Syndesmosis procedure

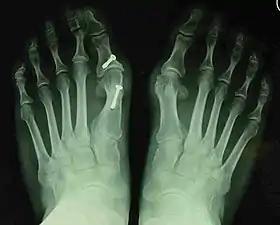
Fig. 8a. Painful hallux valgus and metatarsus primus varus deformity recurrence of left foot after osteotomy surgery

Syndesmosis procedure is one of the more than twenty bunion surgeries currently being performed. While the majority of bunion surgeries involve the breaking and shifting of bones (osteotomy procedures), syndesmosis procedure is one of few surgical techniques that use a soft-tissue or non-osteotomy (non-bone-breaking) approach to afford the same correction. More than 130 different surgical techniques have been described for correction of one single condition of the foot: the bunion deformity.